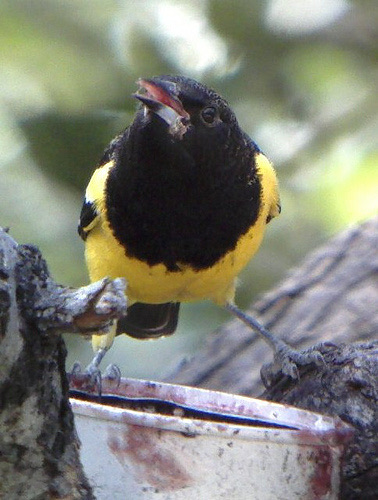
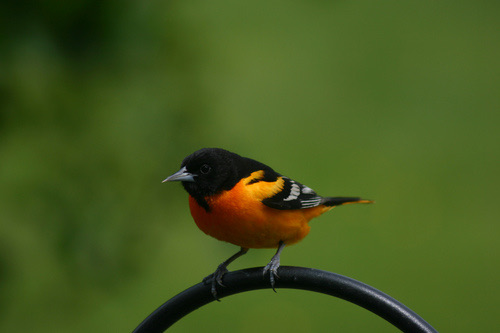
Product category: misc
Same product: yes